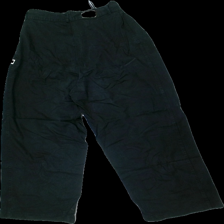
View: back
Type: Trousers
Category: Ladies
Brand: Not in the list
Brand text on label: PRODOTTI
Colors: Black
Material: 60%cotton 40%viscose
Cut: Loose
Season: Autumn
Stains: Major
Smell: Major
Price range: 50-100
Recommended usage: Export